Paul Carey (broadcaster)

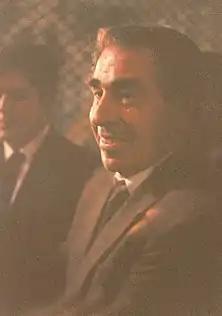
Carey after his last game called in Tiger Stadium, 1991

Carey was on the original announcing staff of WCEN in Mt. Pleasant when it went on the air on August 8, 1949. Later that year, he was part of the first broadcast ever made of a Central Michigan University football game. After completing his education and Army stint, he resumed his announcing and sportscasting duties at WCEN in October 1952. In April 1953, Carey moved to WKNX in Saginaw, Michigan, to become the afternoon disc-jockey. He also worked on WKNX-TV and did the first on-camera commercial for that station. During his stay at WKNX, Carey was program director of radio for two years. In June 1956, Carey joined the announcing staff at WJR in Detroit, Michigan, and worked there until his retirement in January 1992. He was a staff announcer from 1956 to 1965, and became Assistant Sports Director in 1958. During his tenure, he did pre- and post-game shows for Detroit Lions radio broadcasts; served as a play-by-play announcer for Detroit Pistons basketball for six seasons (1969-70 through 1972–73, 1975–76, and 1981–82); and originated and hosted a Michigan High School football and basketball scoreboard program. He was a member of the Associated Press All-State and ratings panel for 20 years. WJR was the flagship station for the Detroit Tigers Radio Network, and Carey produced the broadcasts for the network from 1964 to 1971.